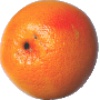
Label: pink_grapefruit